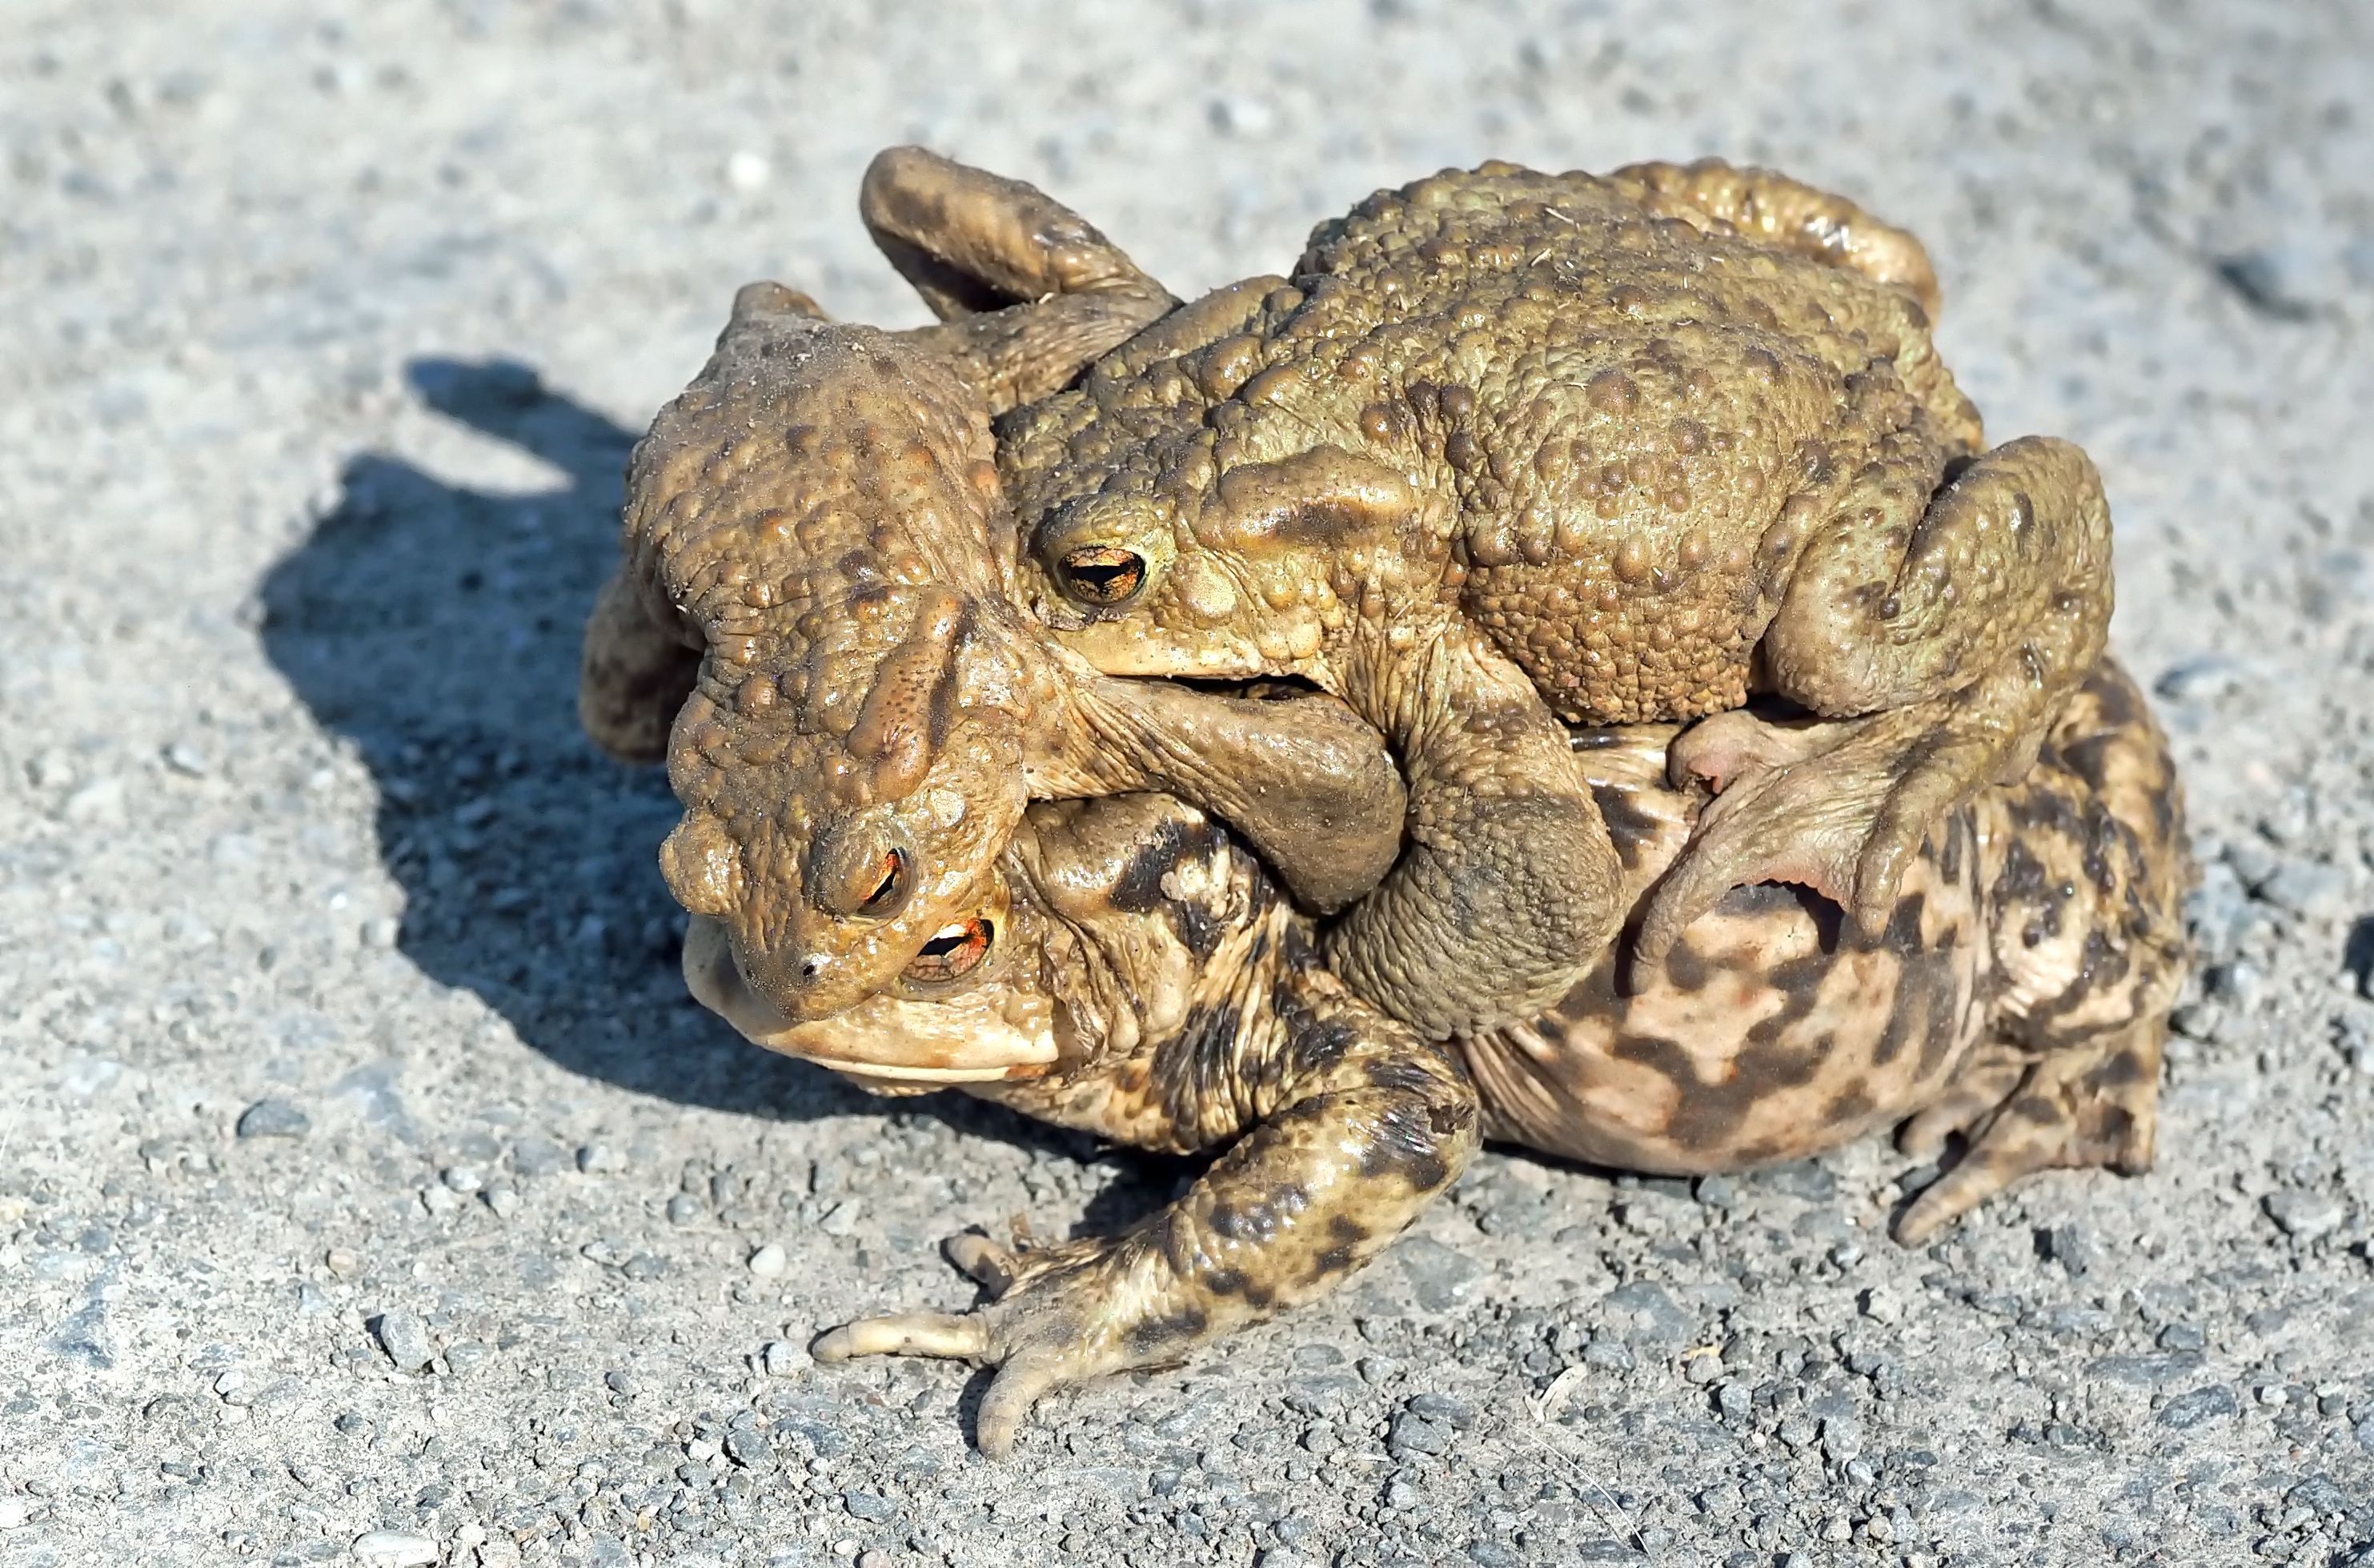
nature, animal, wildlife, live, frog, toad, amphibian, fauna, vertebrate, bullfrog, ranidae